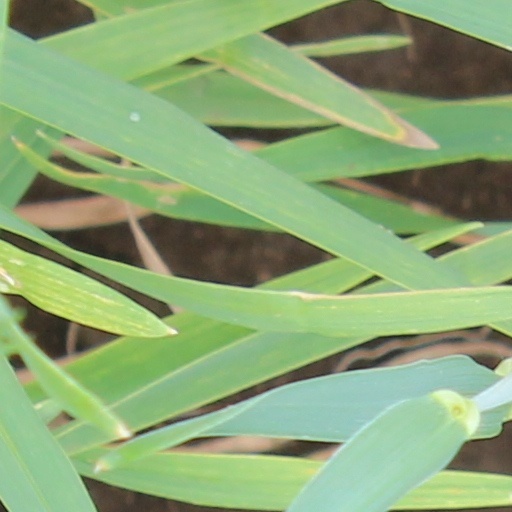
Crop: wheat